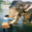
Label: elephant